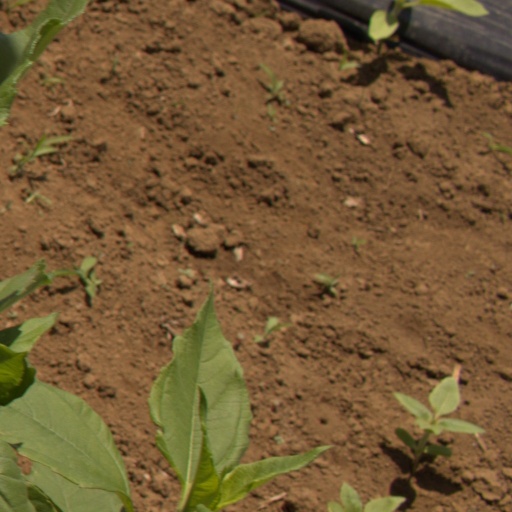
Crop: Jerusalem artichoke